Final Take

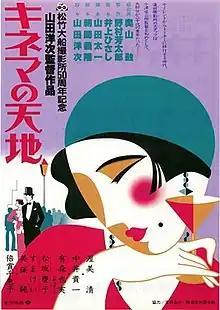
Film poster

is a 1986 Japanese drama film directed by Yoji Yamada. It was Japan's submission to the 59th Academy Awards for the Academy Award for Best Foreign Language Film, but was not accepted as a nominee.